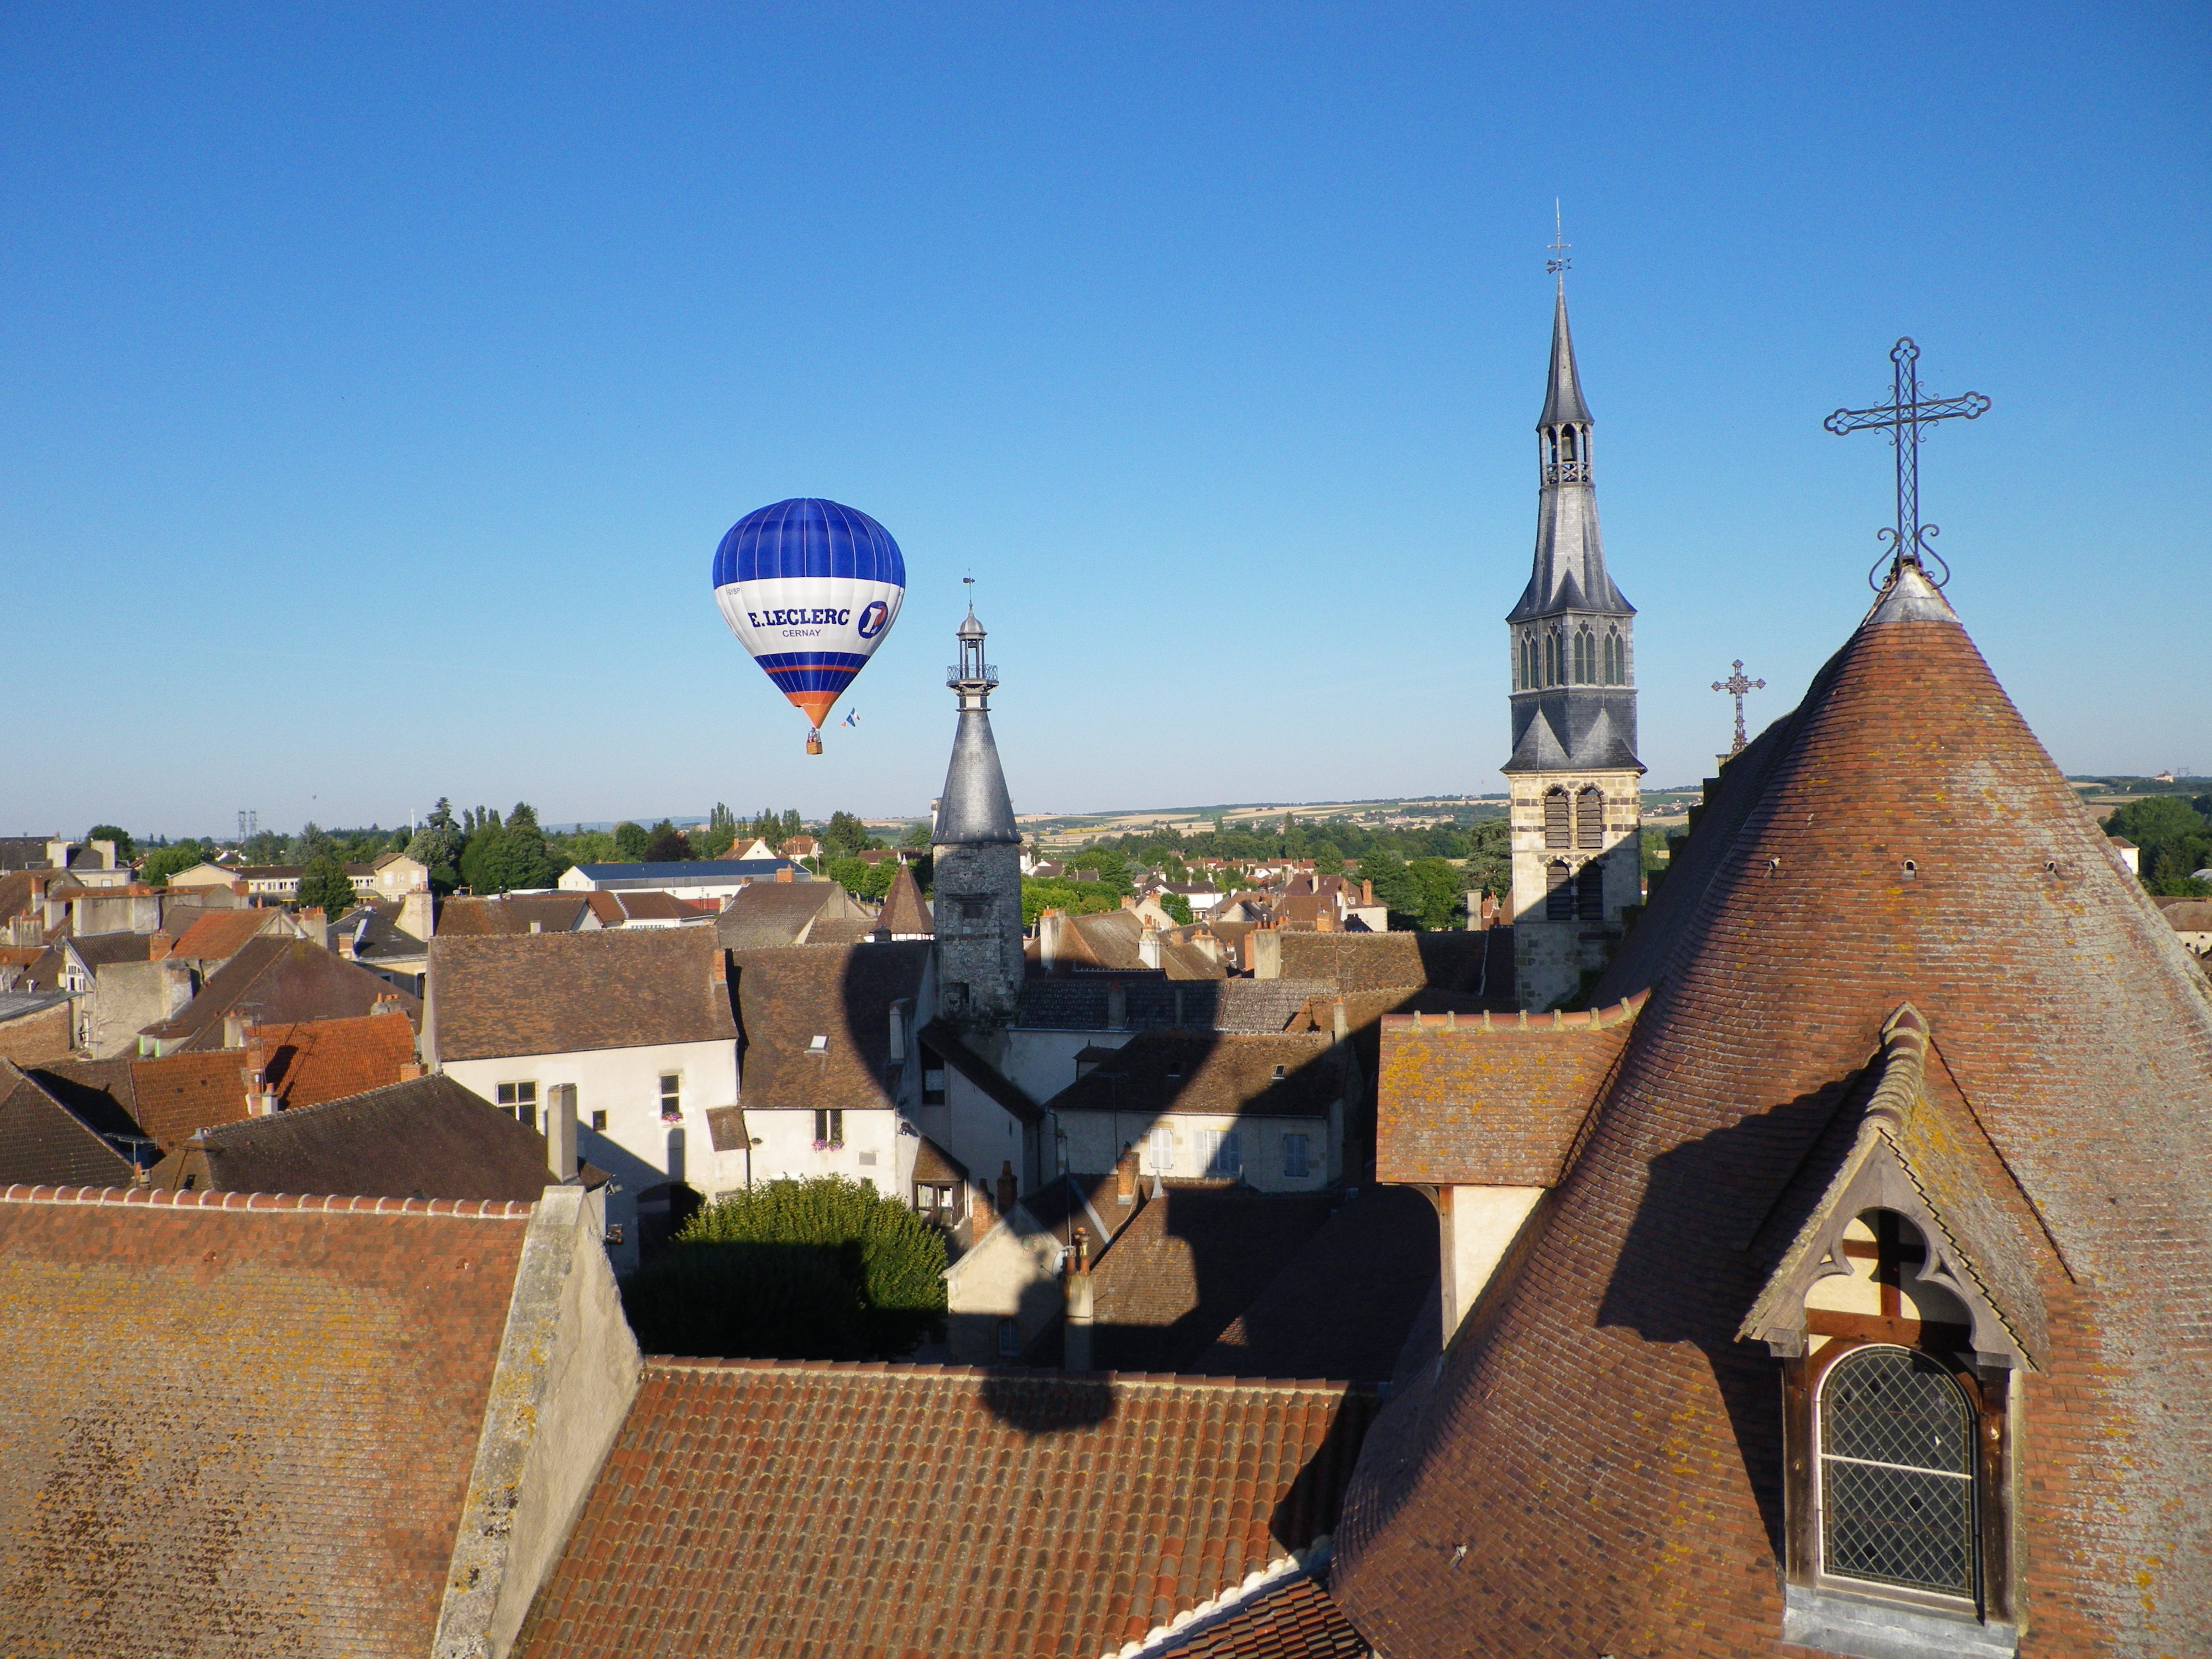
landmark, tourism, bell tower, blue sky, hot air ballooning, st pourcain on sioule, tile roofs